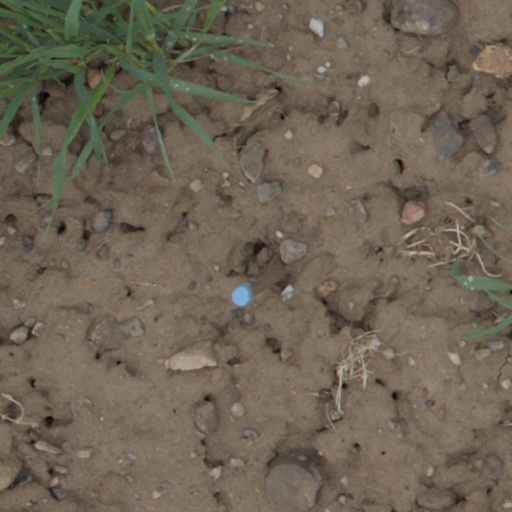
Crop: wheat